Chofetz Chaim

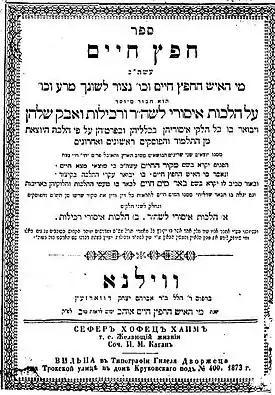

The "Sefer" Chofetz Chaim (or Chafetz Chaim or Hafetz Hayim) (trans. "Pursuer of Life") is a book by Rabbi Yisrael Meir Kagan, who is also called "the Chofetz Chaim" after it. The book deals with the Jewish laws of speech.